Sculpture of Mongolia

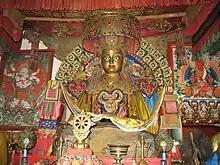
Statue of Buddha in Erdene Zuu Monastery

Based on the records of William of Rubruck, most scholars maintain that in front of the palace was the Silver Tree (Мөнгөн мод) fountain. According to Rubruck, there were four silver sculptures of lions at the foot of the Silver Tree, and fermented mare's milk — airag, favourite drink of the Mongols — would run from their mouths. Four golden serpents twined round the tree. Wine would pour from the mouth of one serpent, airag from the mouth of the second serpent, mead from the third, and rice beer from the fourth. The top of the tree was crowned by an angel blowing a bugle. The branches, leaves and fruits of the tree were all made of silver. The fountain was designed by a captive sculptor William of Paris.